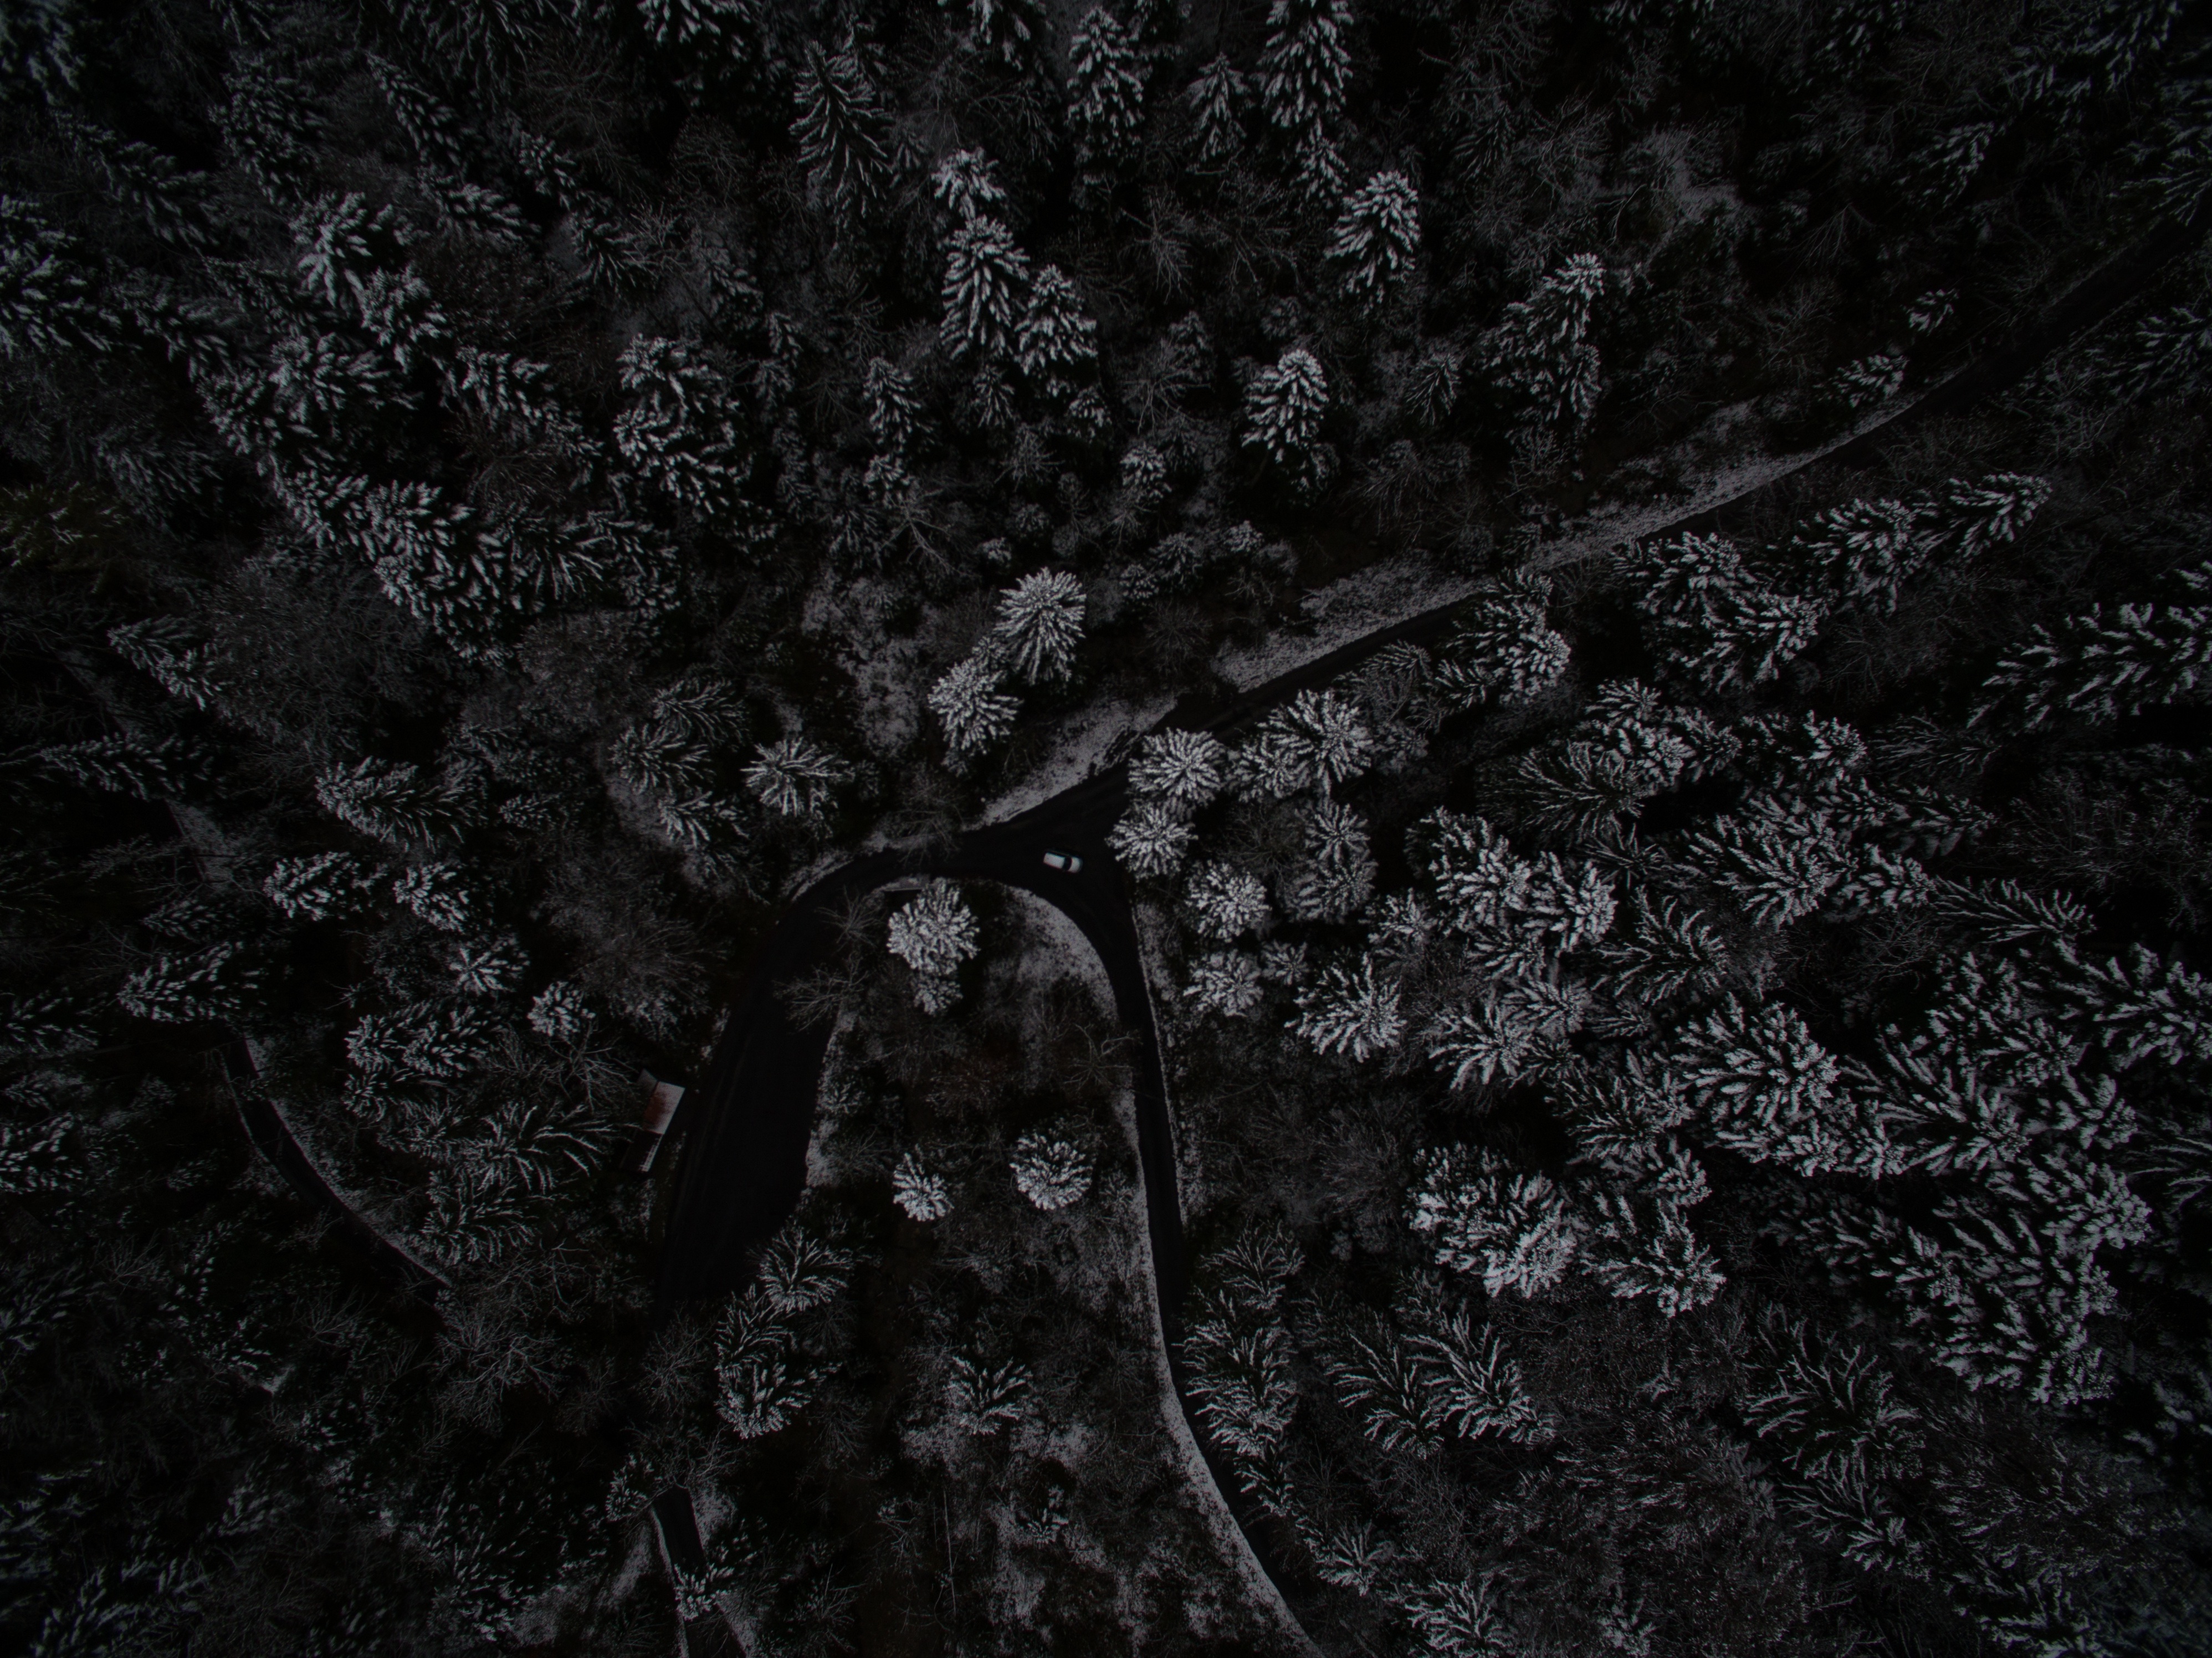
tree, forest, rock, black and white, texture, dark, pattern, soil, darkness, black, monochrome, aerial view, drone view, screenshot, macro photography, monochrome photography, computer wallpaper